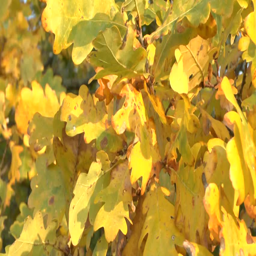
yellow autumn oak leaves swaying in the wind